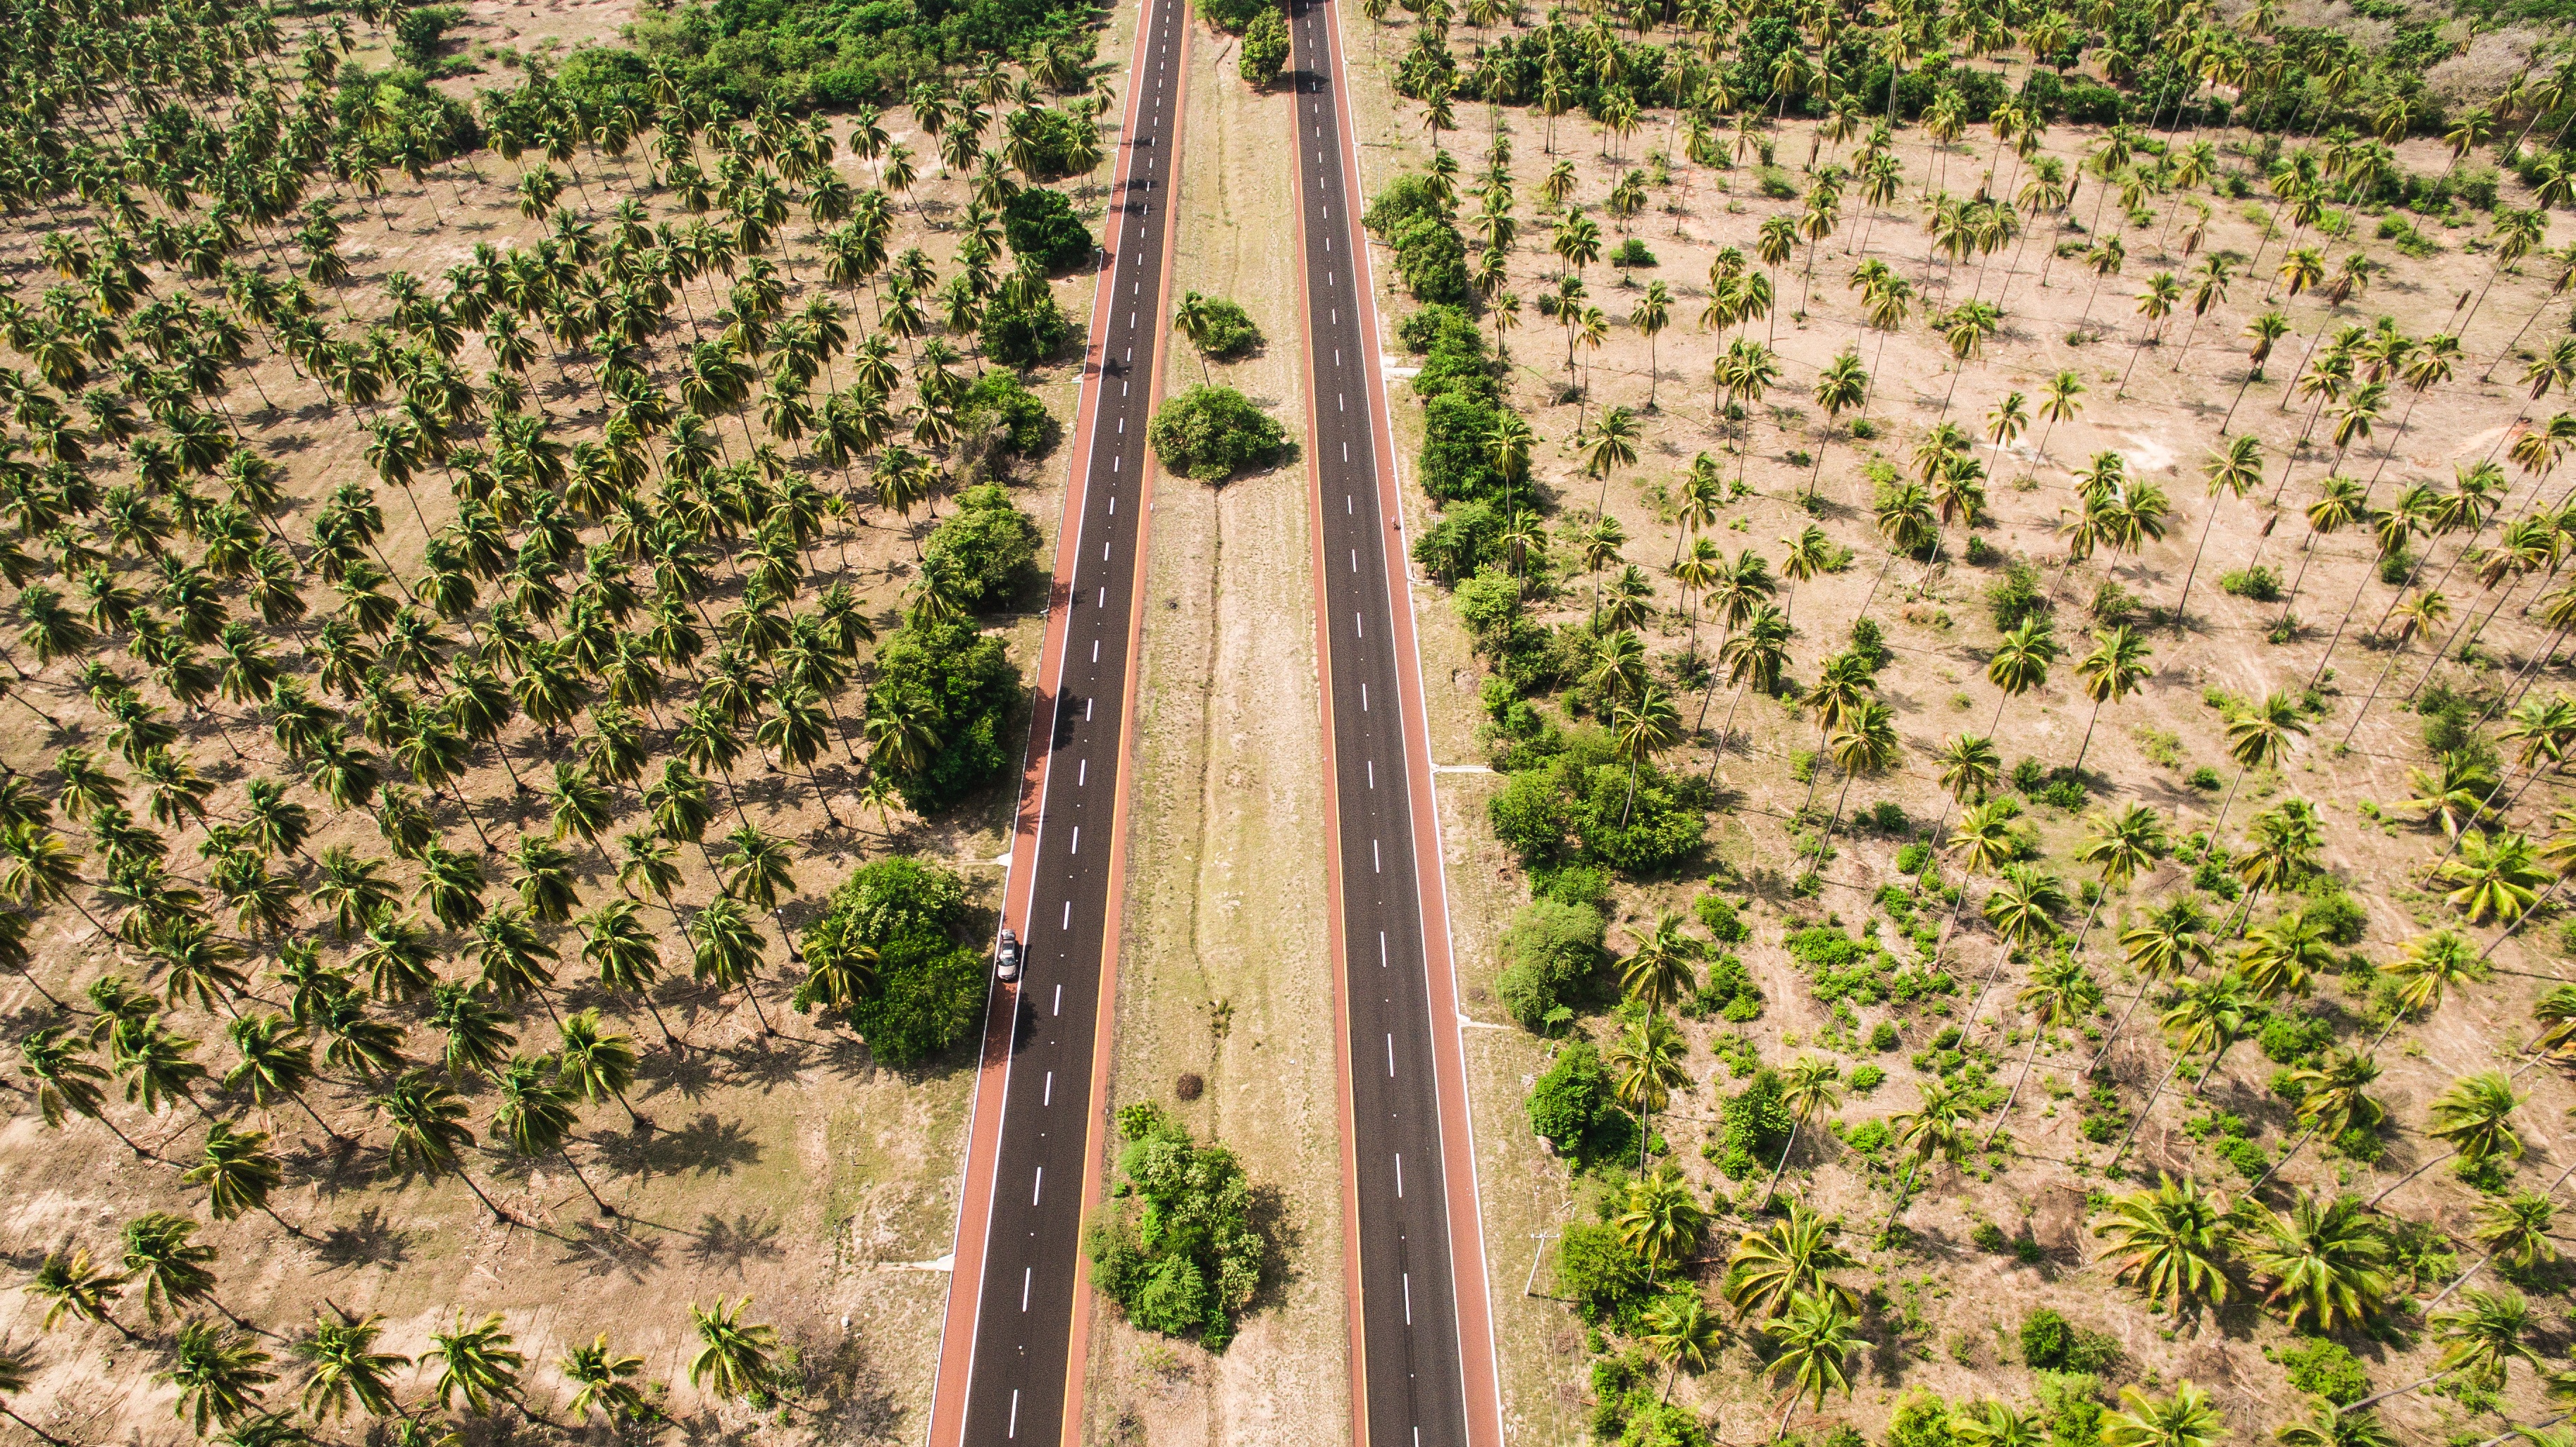
plant, track, road, field, palm tree, flower, highway, travel, palm, soil, agriculture, garden, outdoor structure